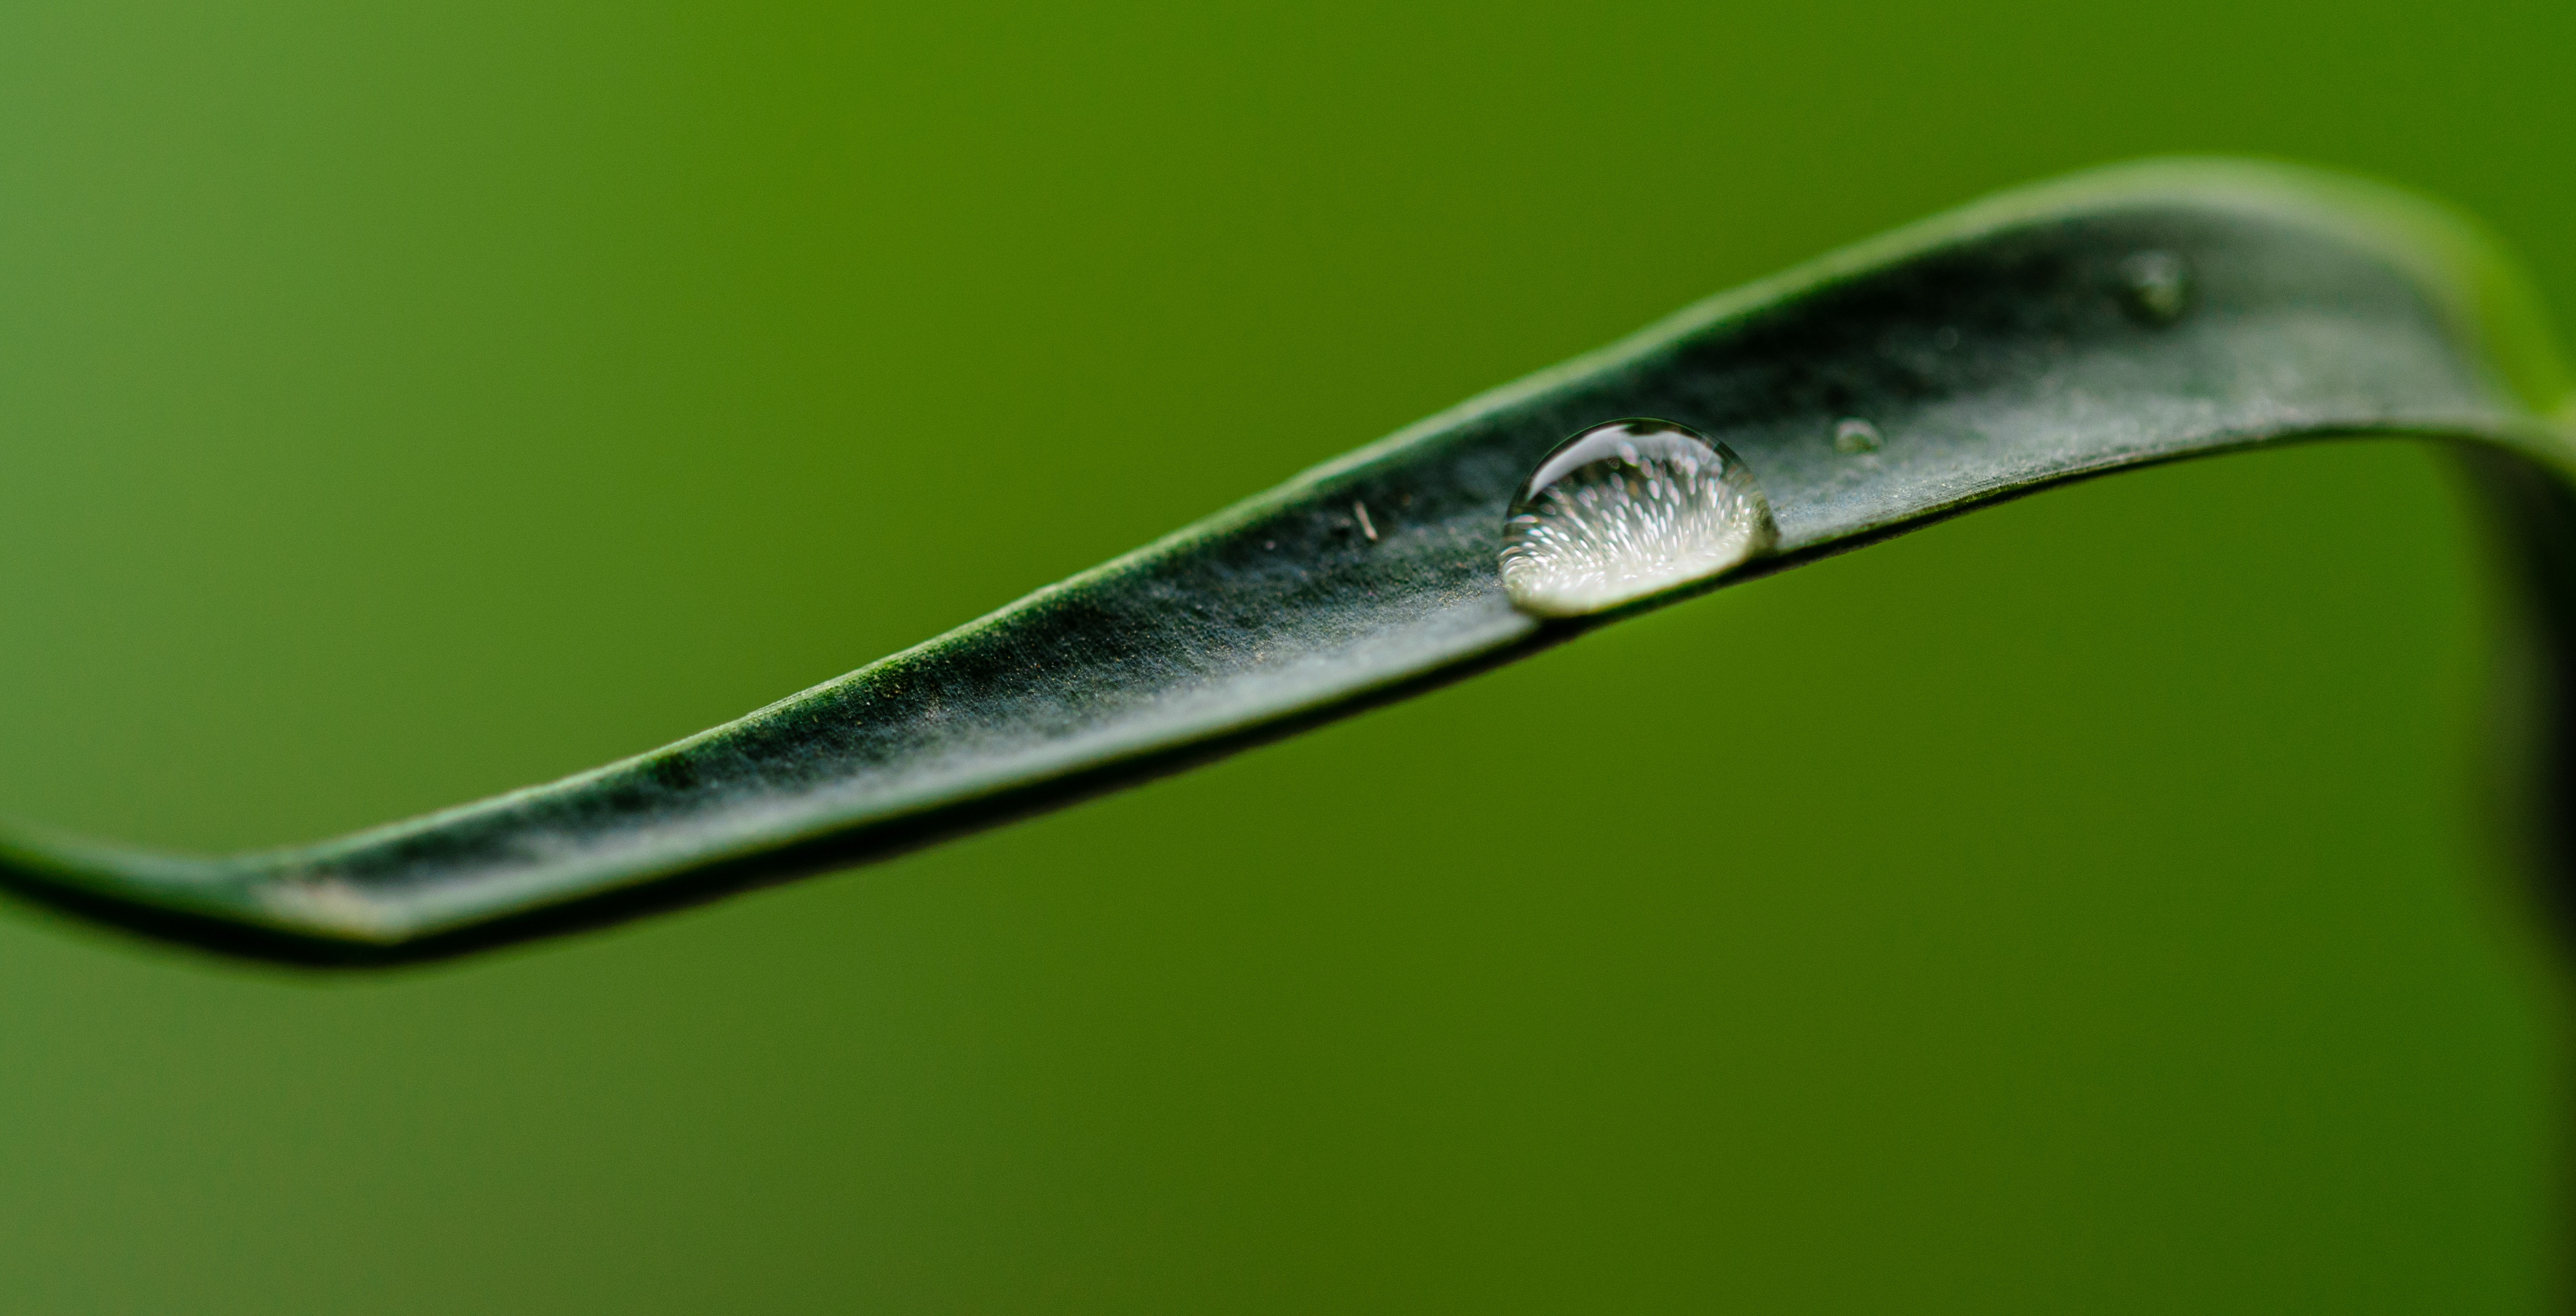
green, close up, golf club, glasses, eyewear, iron, golf equipment